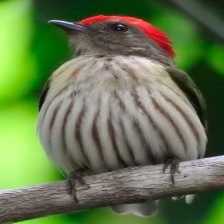
Species: STRIPPED MANAKIN
Scientific name: MACHAEROPTERUS REGULUS